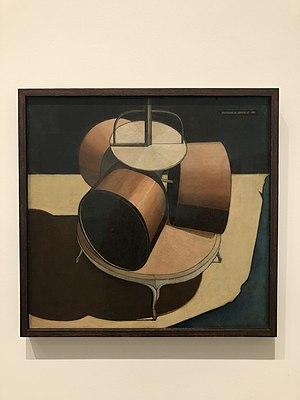
Broyeuse de chocolat, n°1 est un tableau peint par Marcel Duchamp en 1913. Cette huile sur toile représente une broyeuse à chocolat sur une table basse. Elle est conservée au Philadelphia Museum of Art, aux États-Unis.